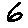
Label: 6